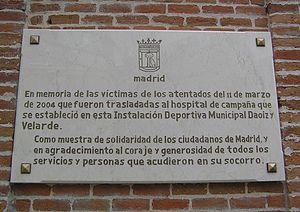
Plaque commémorative en mémoire aux victimes de l'attentat du 11 mars 2004 à Madrid Transcription Español: madridEn memoria de las víctimas de los atentados del 11 de marzode 2004 que fueron trasladadas al hospital de campañaque se estableció en esta Instalación Deportiva Municipal Daoiz yVelarde.Como muestra de solidaridad de los ciudadanos de Madrid, yen agradecimiento al coraje y generosidad de todos losservicios y personas que acudieron en su socorro.
Les attentats qui ont touché Madrid le jeudi 11 mars 2004 ont été l'acte terroriste le plus meurtrier en Europe depuis 1988. Plusieurs explosions de bombes, posées par des islamistes radicaux, se sont produites dans des cercanías à Madrid le matin du 11 mars 2004, exactement deux années et demie après les attentats du 11 septembre 2001 soit 911 jours.